Rikuzen-Hashikami Station

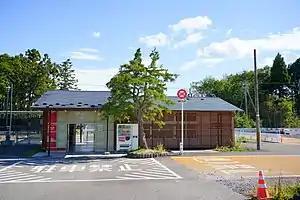
Rikuzen-Hashikami BRT Station

was a JR East railway station located in the city of Kesennuma, Miyagi Prefecture, Japan. The station was damaged by the 2011 Tōhoku earthquake and tsunami; however services have now been replaced by a provisional bus rapid transit line.